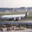
Label: airplane